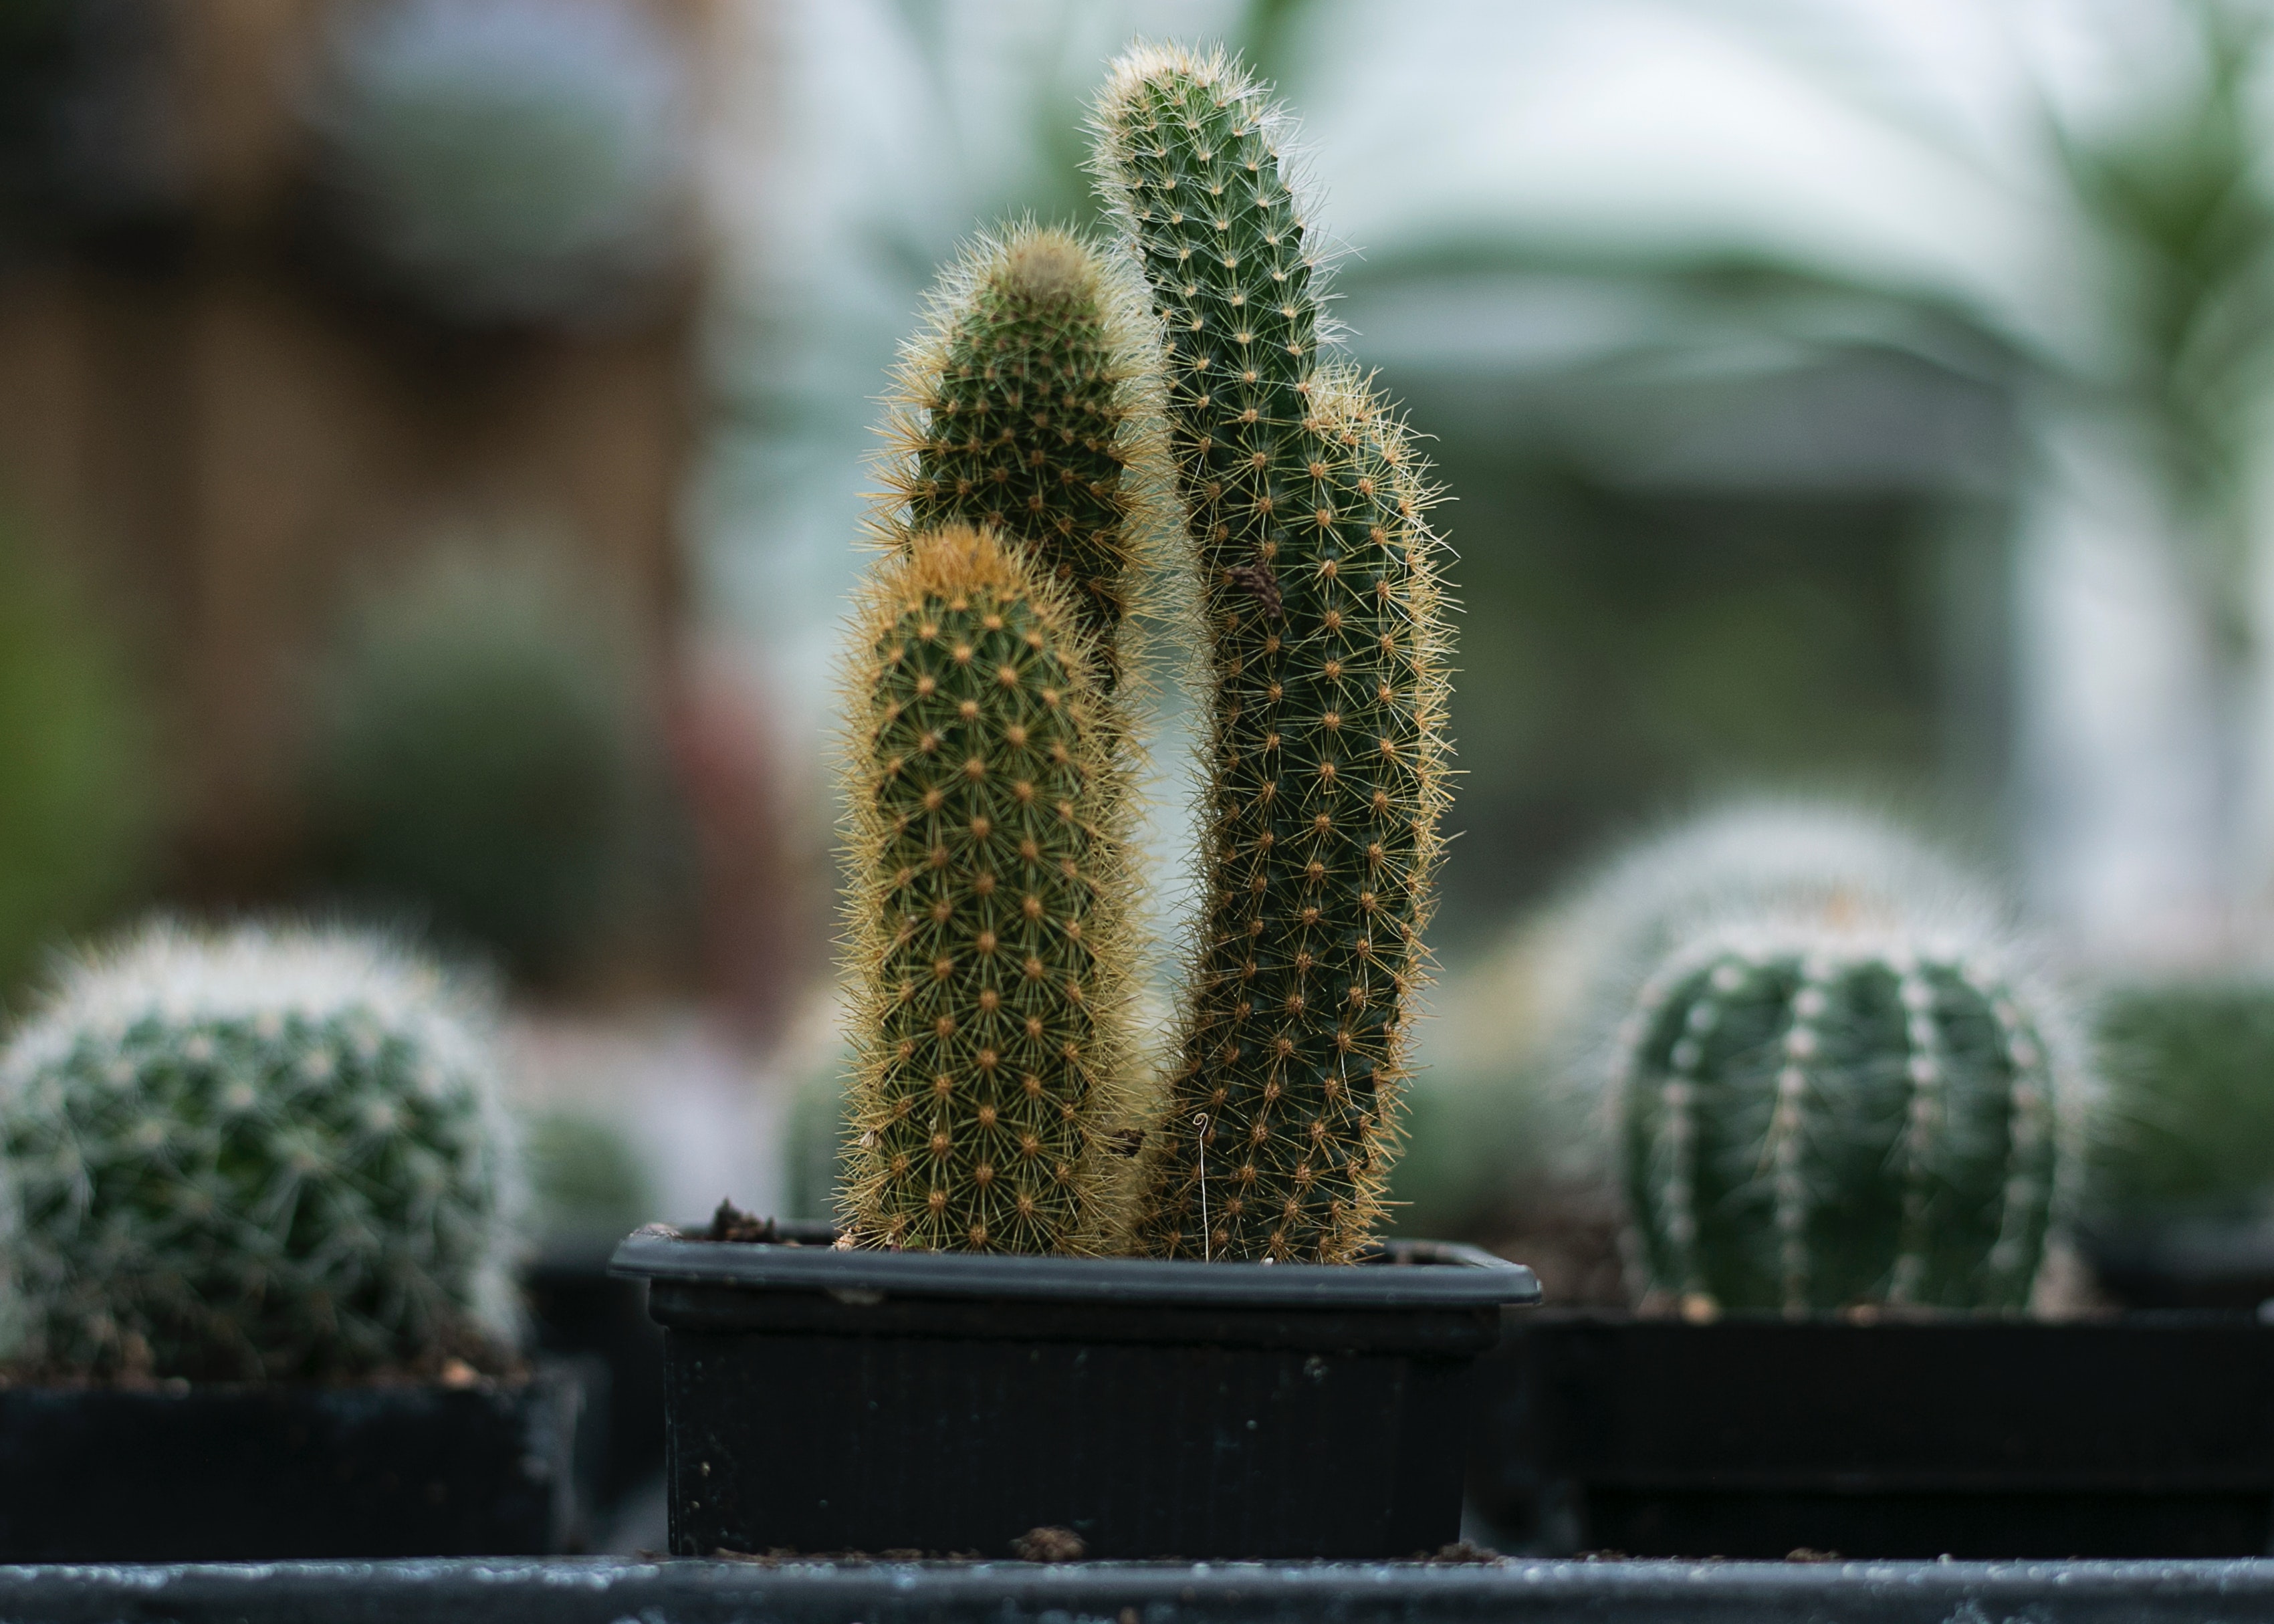
cactus, vegetation, green, thorns, spines, and prickles, plant, terrestrial plant, flower, botany, houseplant, acanthocereus tetragonus, san pedro cactus, caryophyllales, flowerpot, adaptation, hedgehog cactus, peniocereus, succulent plant, prickly pear